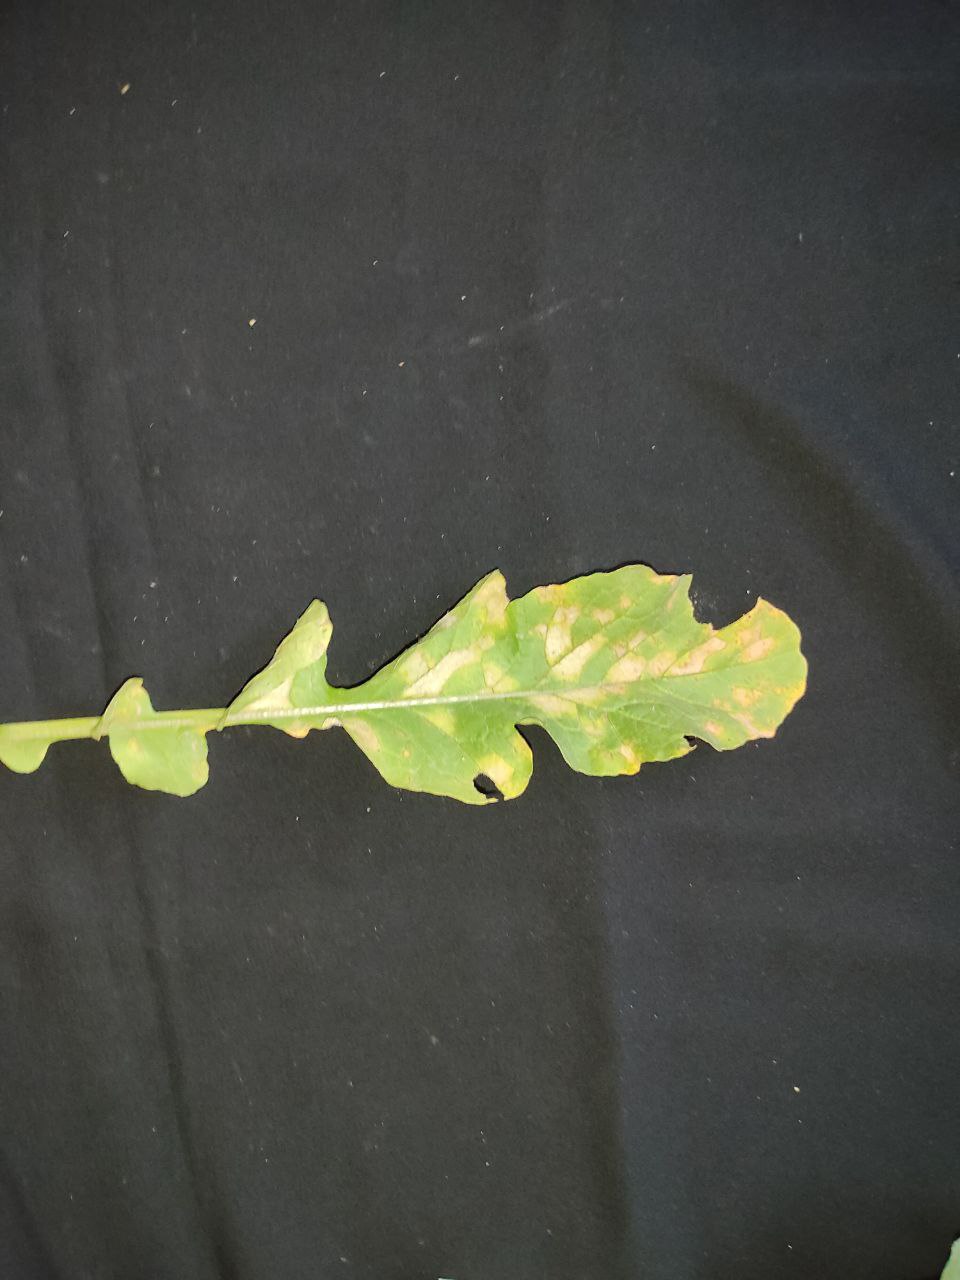
Label: Mosaic virus